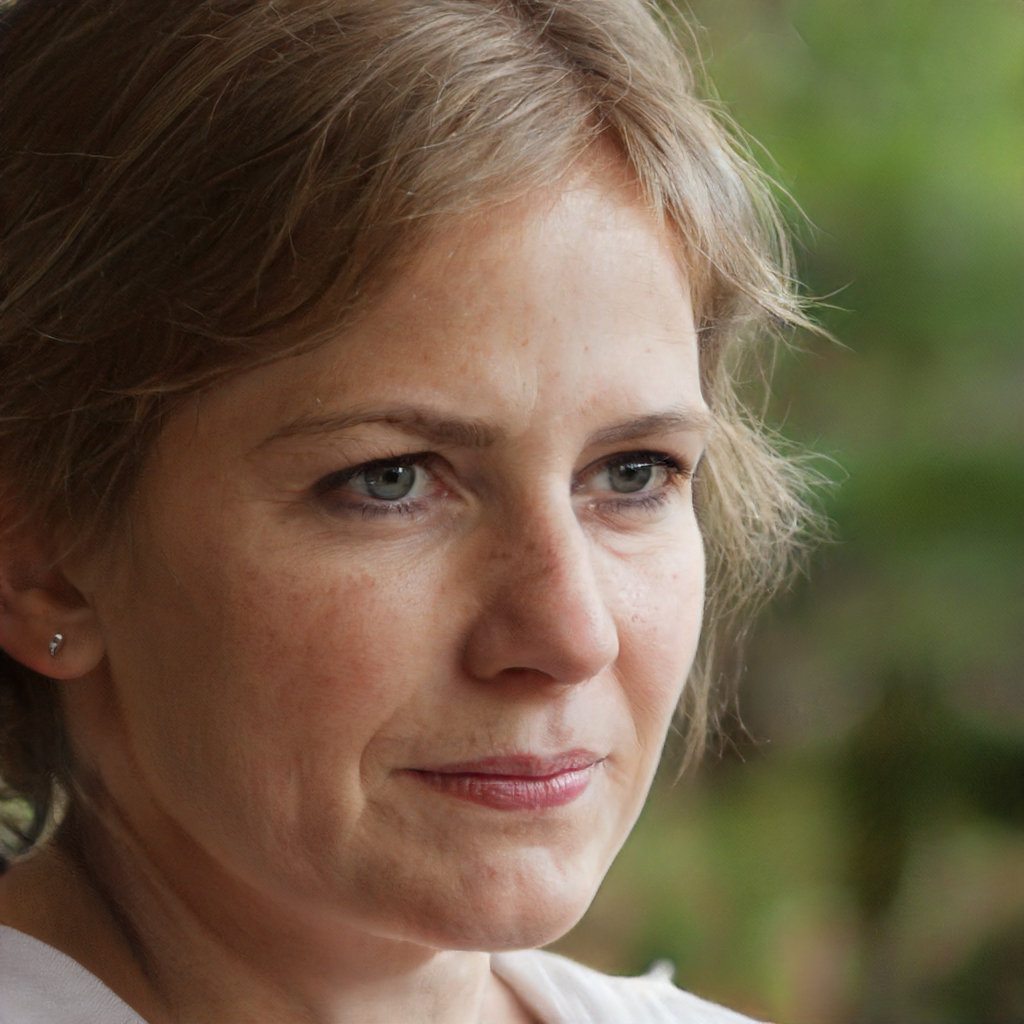
Portrait style: Real Portrait